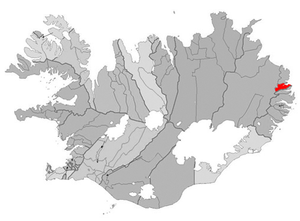
Seyðisfjörður
Seyðisfjörður er en by med ca. 800 indbyggere beliggende på det østlige Island. Den 17 km lange Seyðisfjörður bugter sig fra det yderste næs til byen Seyðisfjörður.